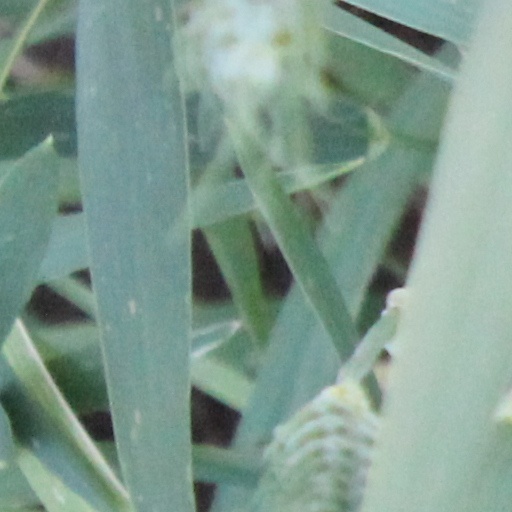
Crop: wheat